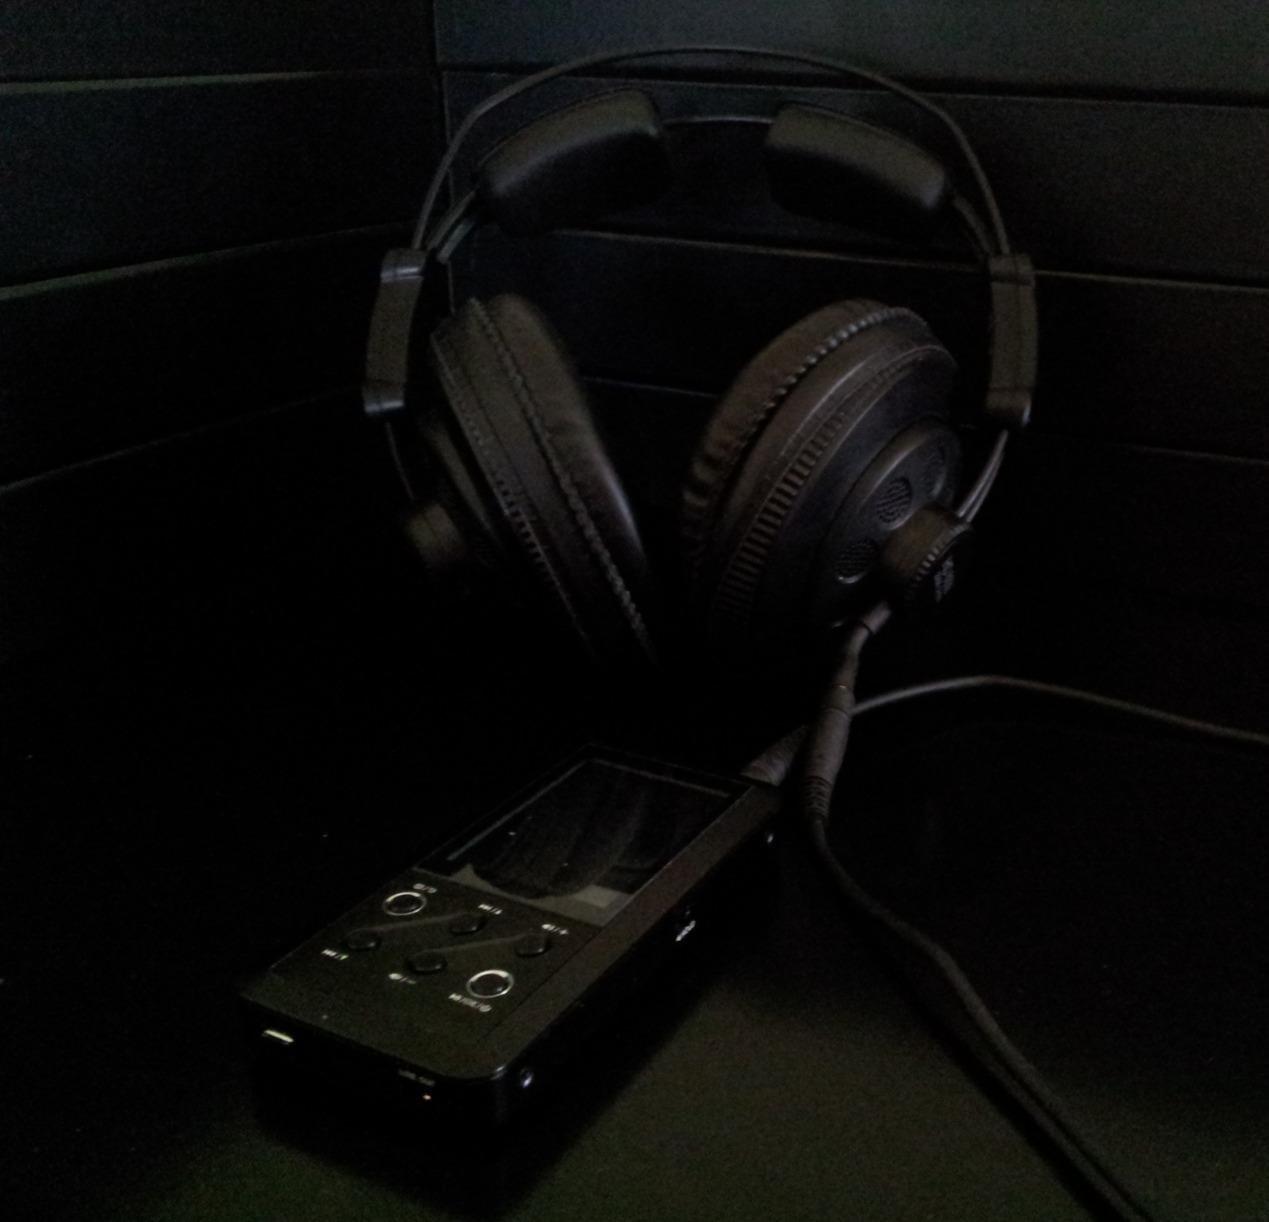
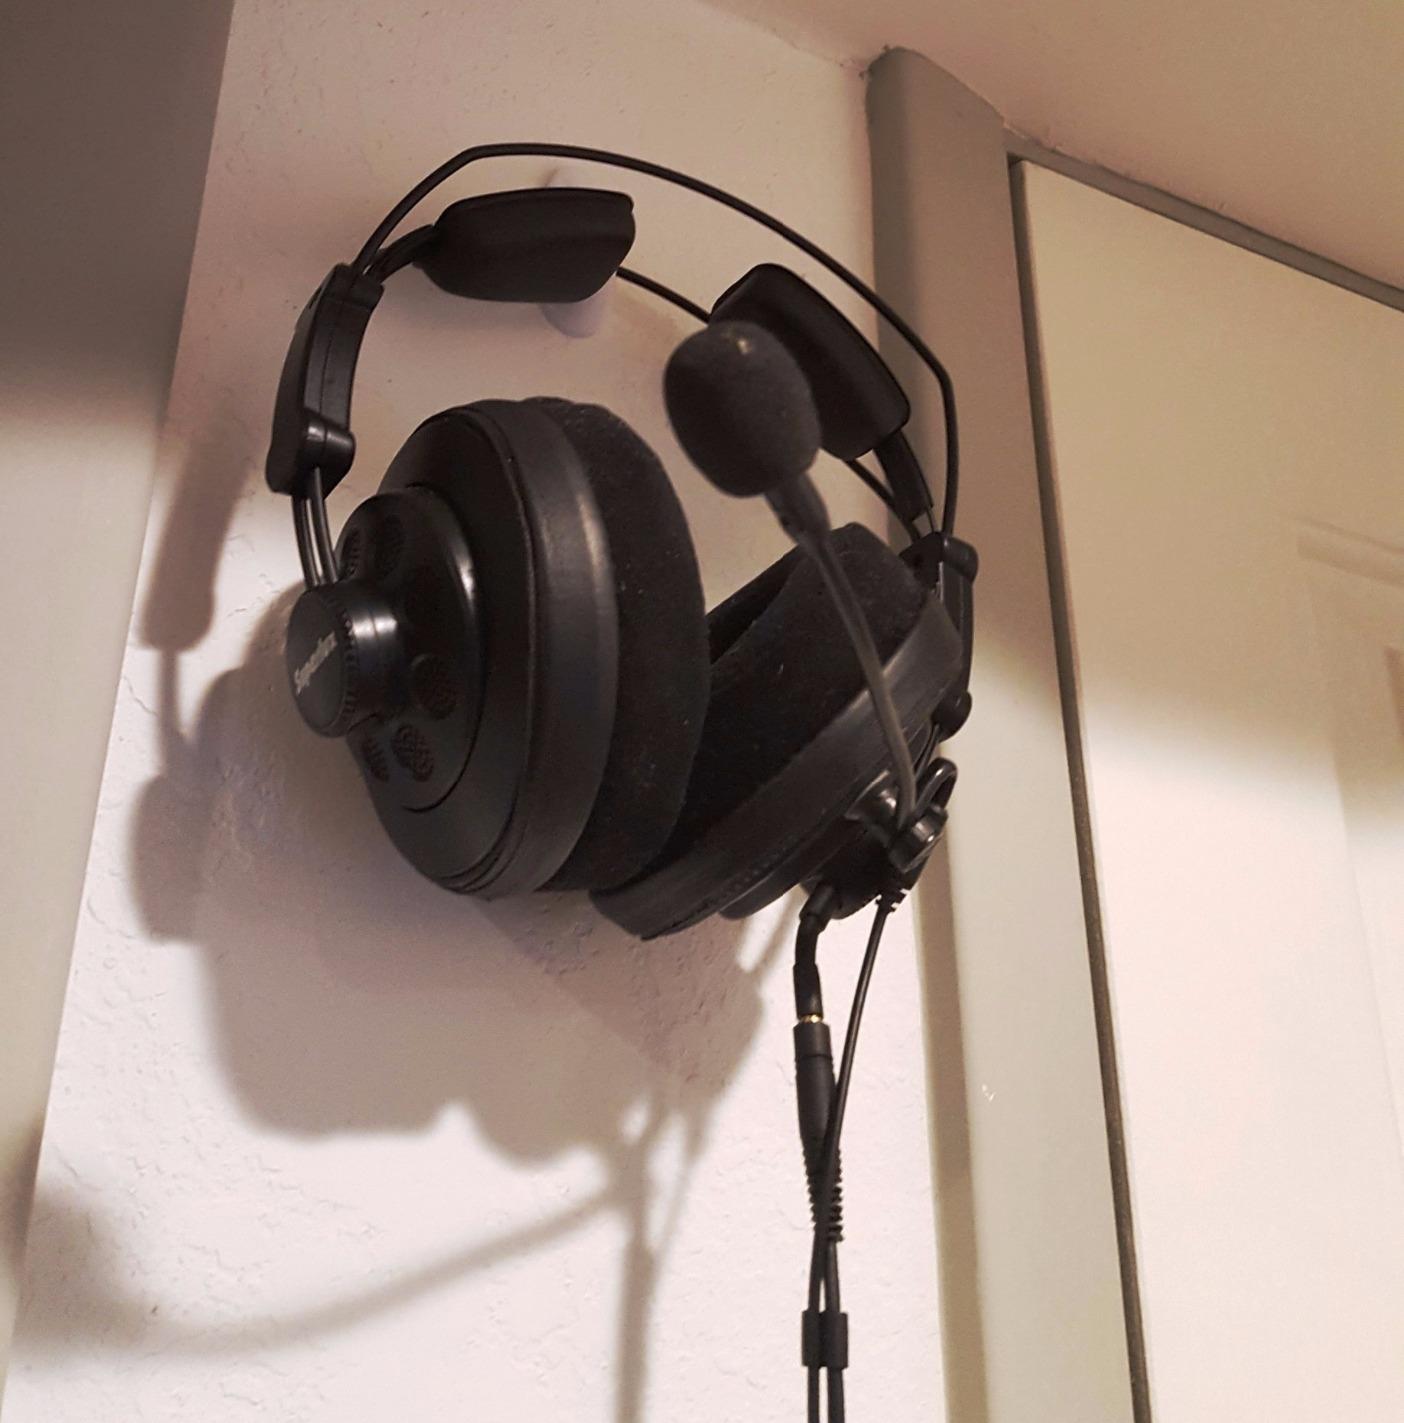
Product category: headphones
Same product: yes